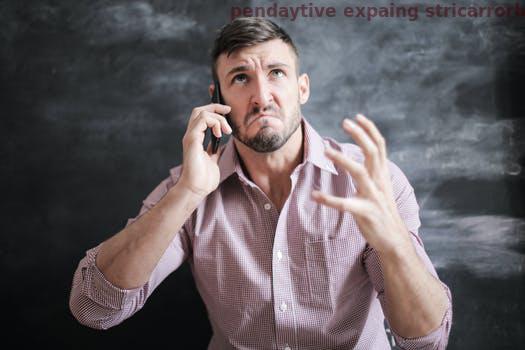
Label: Watermark